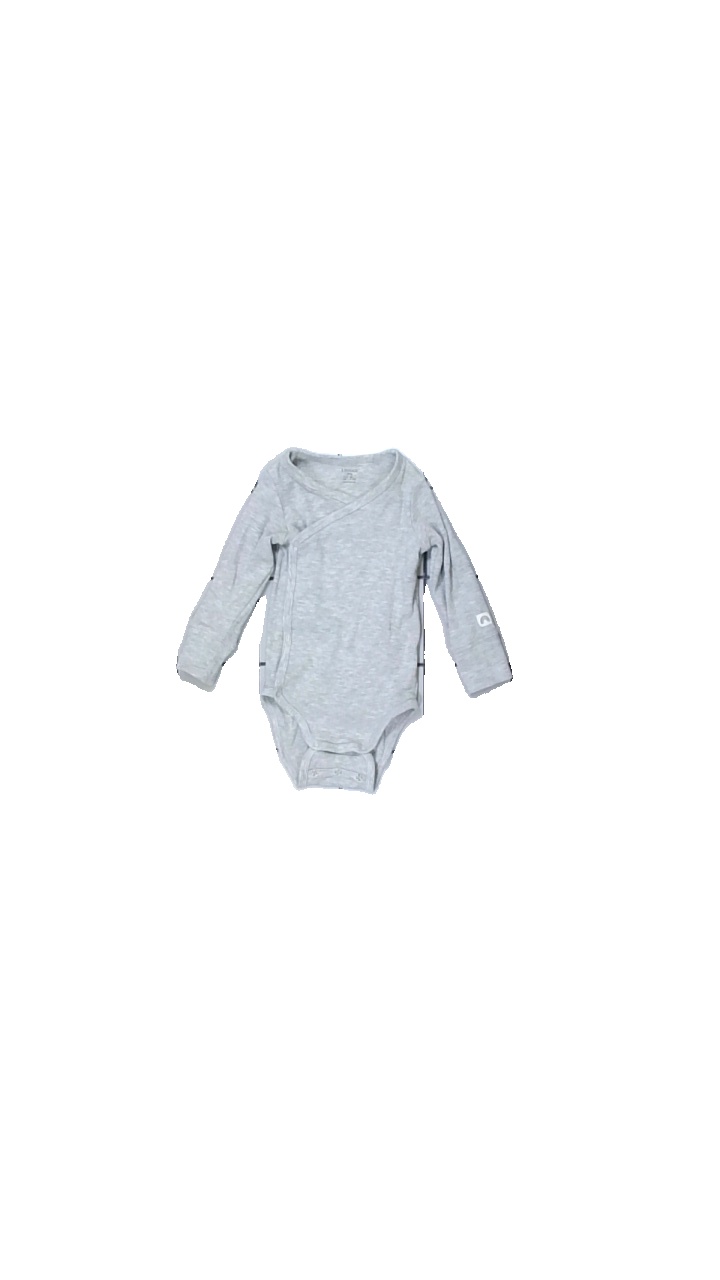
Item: Top (Children)
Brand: Lindex
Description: grå långärmad body
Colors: Grey
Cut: Regular
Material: ?
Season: All
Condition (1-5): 5
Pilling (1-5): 5
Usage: Reuse
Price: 50-100